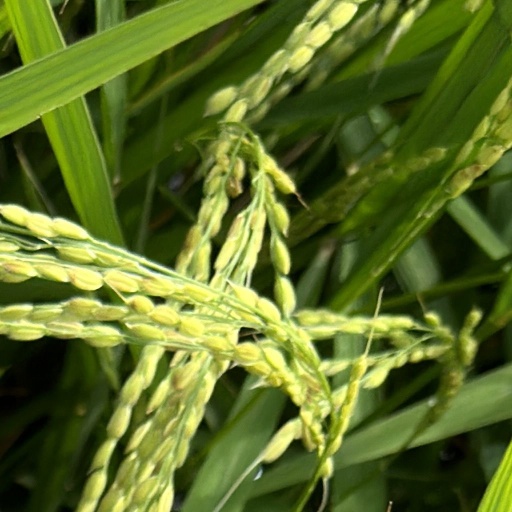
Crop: rice